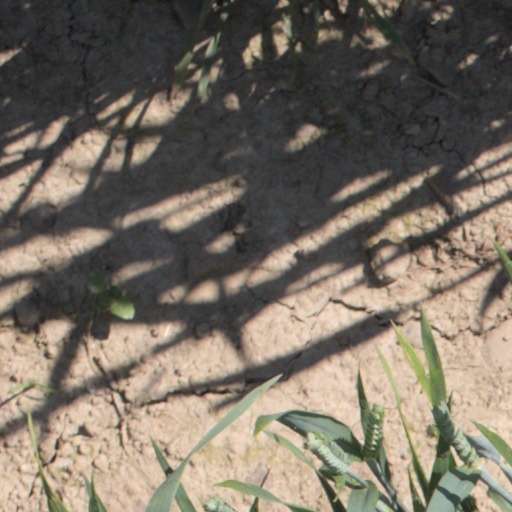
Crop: wheat